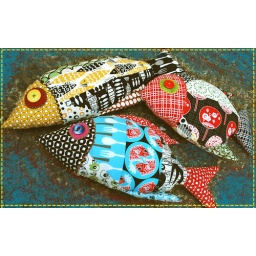
These stuffed animals are great for the display in the shop. Each fish is 7 to 8 different fabrics to use.